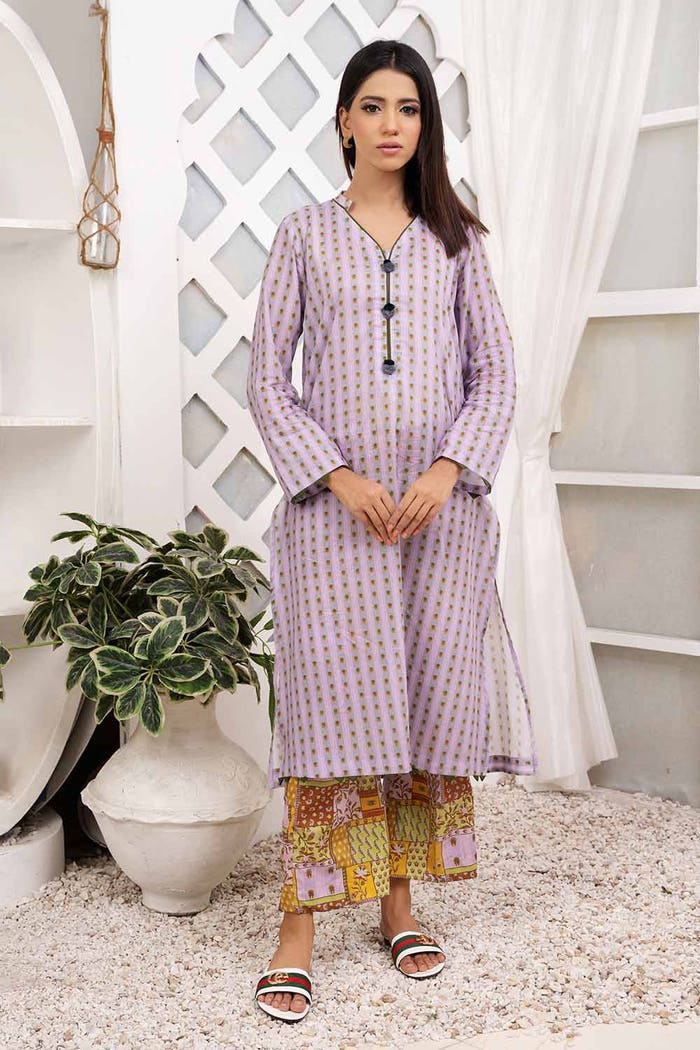
lavender multi kurta set